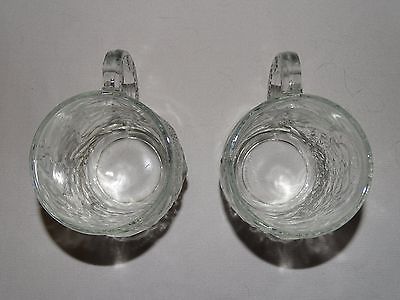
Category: mug